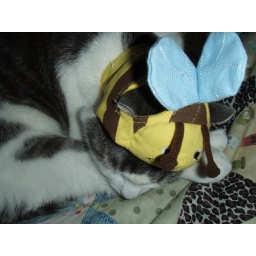
cat in bumble bee hat